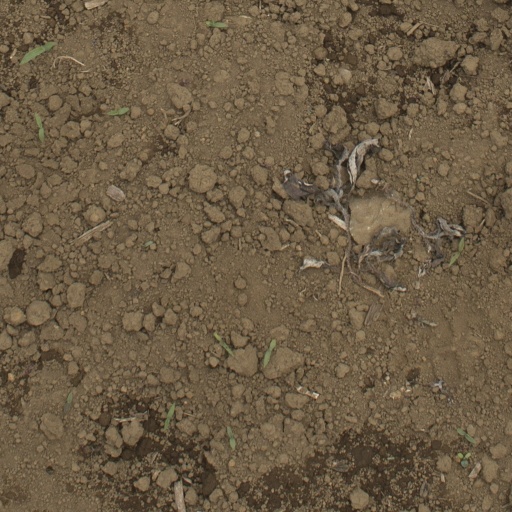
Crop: Jerusalem artichoke